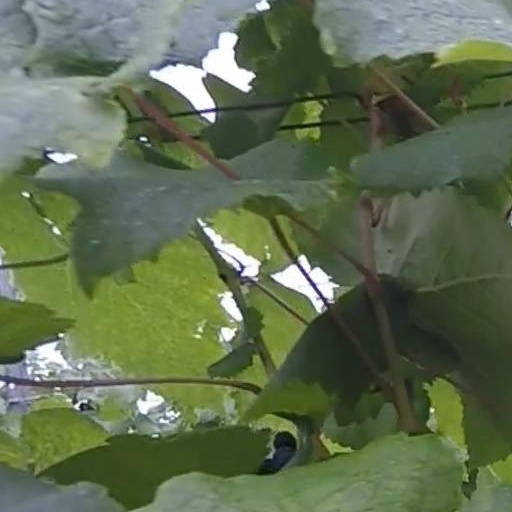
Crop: grape